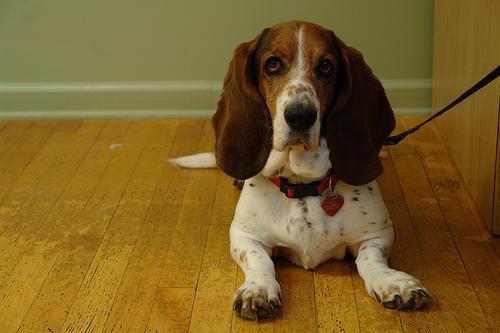
basset hound